Fire Emblem: Shadow Dragon and the Blade of Light

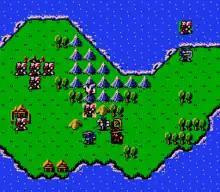
A battle in "Fire Emblem: Shadow Dragon and the Blade of Light": shown is the army of Marth during the player's turn.

"Fire Emblem: Shadow Dragon and the Blade of Light" is a tactical role-playing game where players take on the role of Marth and his growing army during their campaign across the continent of Archanea. The game progresses in a linear fashion, with maps being unlocked and played as dictated by the storyline. Each playable character is assigned to unique character classes that have various functions in battle, such as being mounted or having access to magic. A unit's class affects their range of movement and strength on the battlefield: mounted or flying units have greater mobility, archers have a greater attack range, while heavily armored characters have more defense. Each character has a set character class, and each time a unit raises its experience level its various stats increase randomly. There are a total of 52 characters that can be recruited over the course of the game.